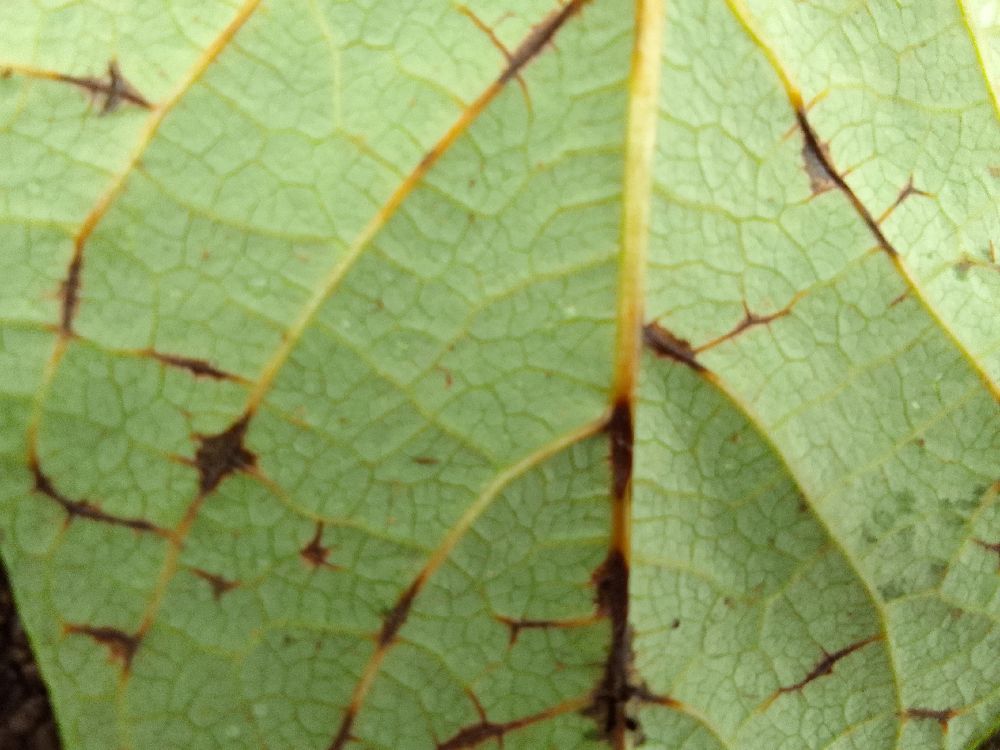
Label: anthracnose